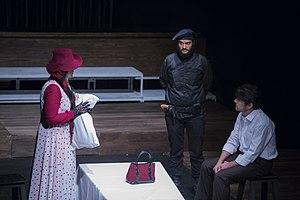
L'Étranger est le premier roman d’Albert Camus, paru en 1942. Il prend place dans la tétralogie que Camus nommera «